St. Joseph Parish, Rockville

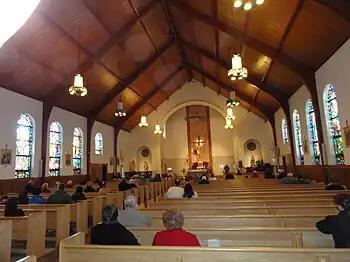
St. Joseph Church Rockville Connecticutinterior in January 2011.

St. Joseph Parish - originally established in 1905 for Polish immigrants in Rockville, Connecticut, United States. St. Joseph church has been a multi-ethnic parish since the 1950s under Fr. Hyacinth Lepak (1949–1975) and continues to be a diversely ethnic American parish community. ( See "History" link at www.stjosephct.org for additional background).